Soviet Airborne Forces

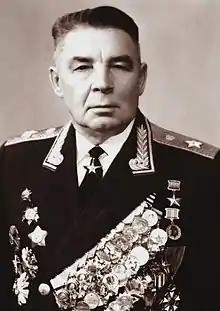
Army general Vasily Margelov, the longest-serving Commander of the Soviet Airborne Forces

The first experimental air assault brigade – the 1st Airborne Brigade – was apparently activated in 1967/1968 from parts of the 51st Guards Parachute Landing Regiment (PDP) (Tula), after the Soviets had been impressed by the American experiences in Vietnam War. In 1973 the 13th and 99th Airborne Divisions were reorganised as air assault brigades, and thus the number of divisions dropped to eight. There were also independent regiments and battalions. However, even by the 1980s only two divisions were capable of being deployed for combat operations in the first wave against NATO using Air Force Military Transport Aviation and Aeroflot aircraft.